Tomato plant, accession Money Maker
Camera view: horizontal (90 deg, fisheye); turntable rotation: 210 degrees
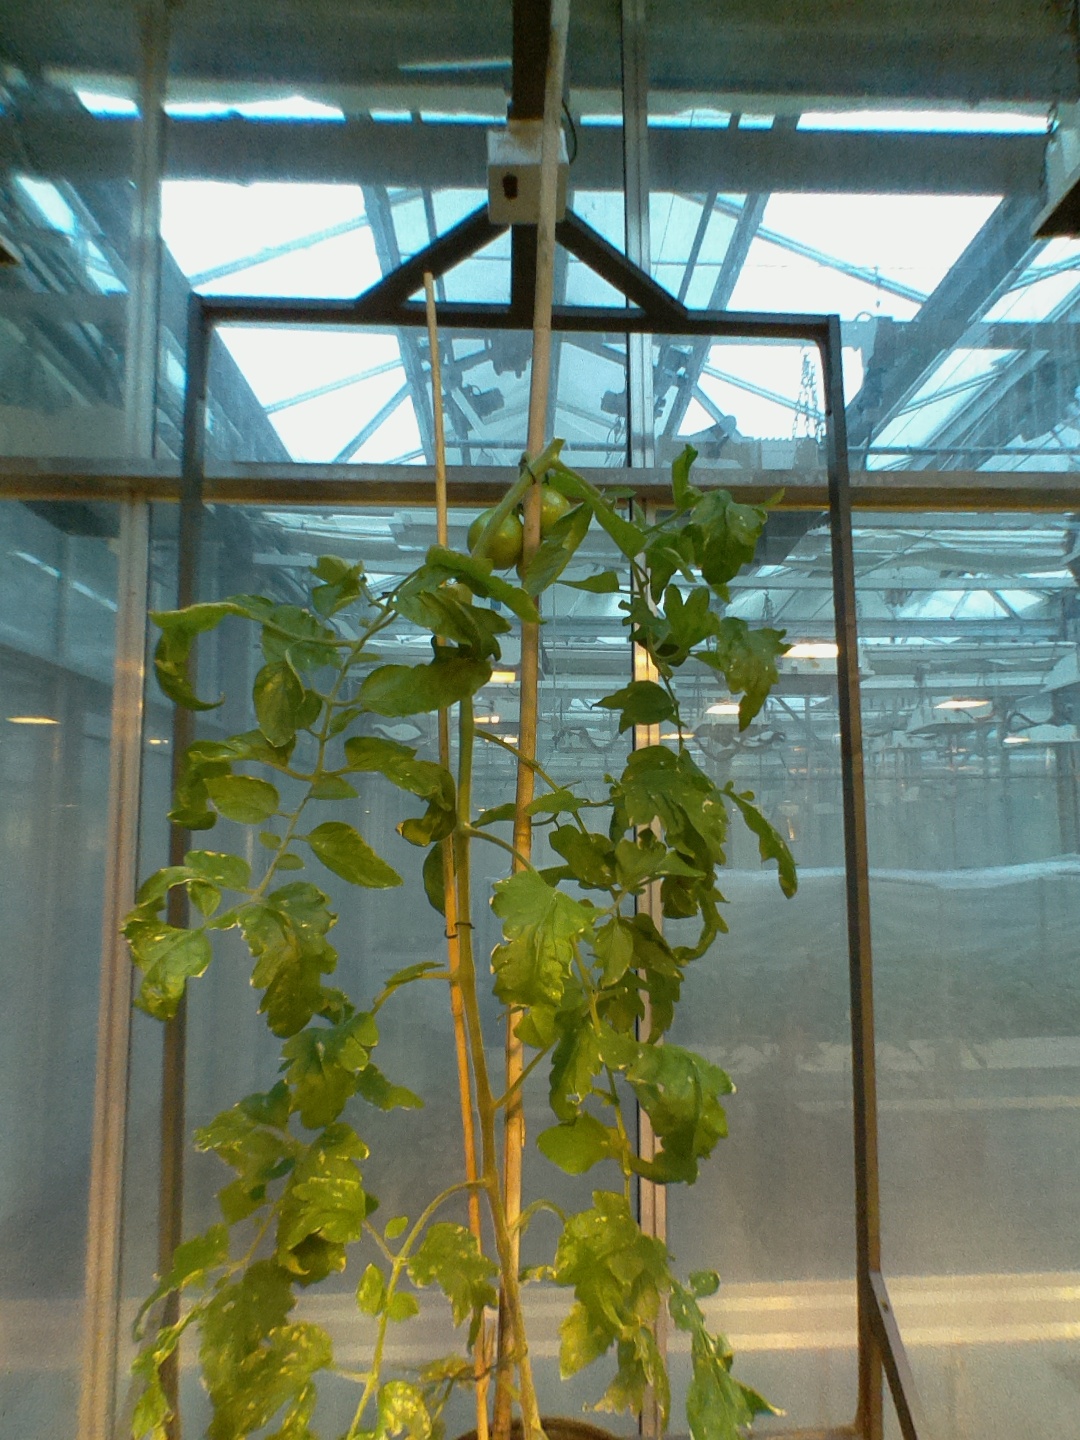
BBCH growth stage 76: 60%-70% of final fruit size